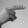
ASL letter: H